Wissous

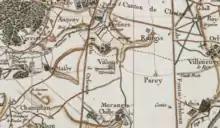
Wissous (Vißous) in a 17th-century map by Cassini

Wissous appears in an 11th-century French manuscript as a town called "Vizoor." The first mayor of Wissous was elected in 1790. Wissous experienced significant development since the beginning of the 20th century, with its population increasing by eightfold from 1900 to 2011.